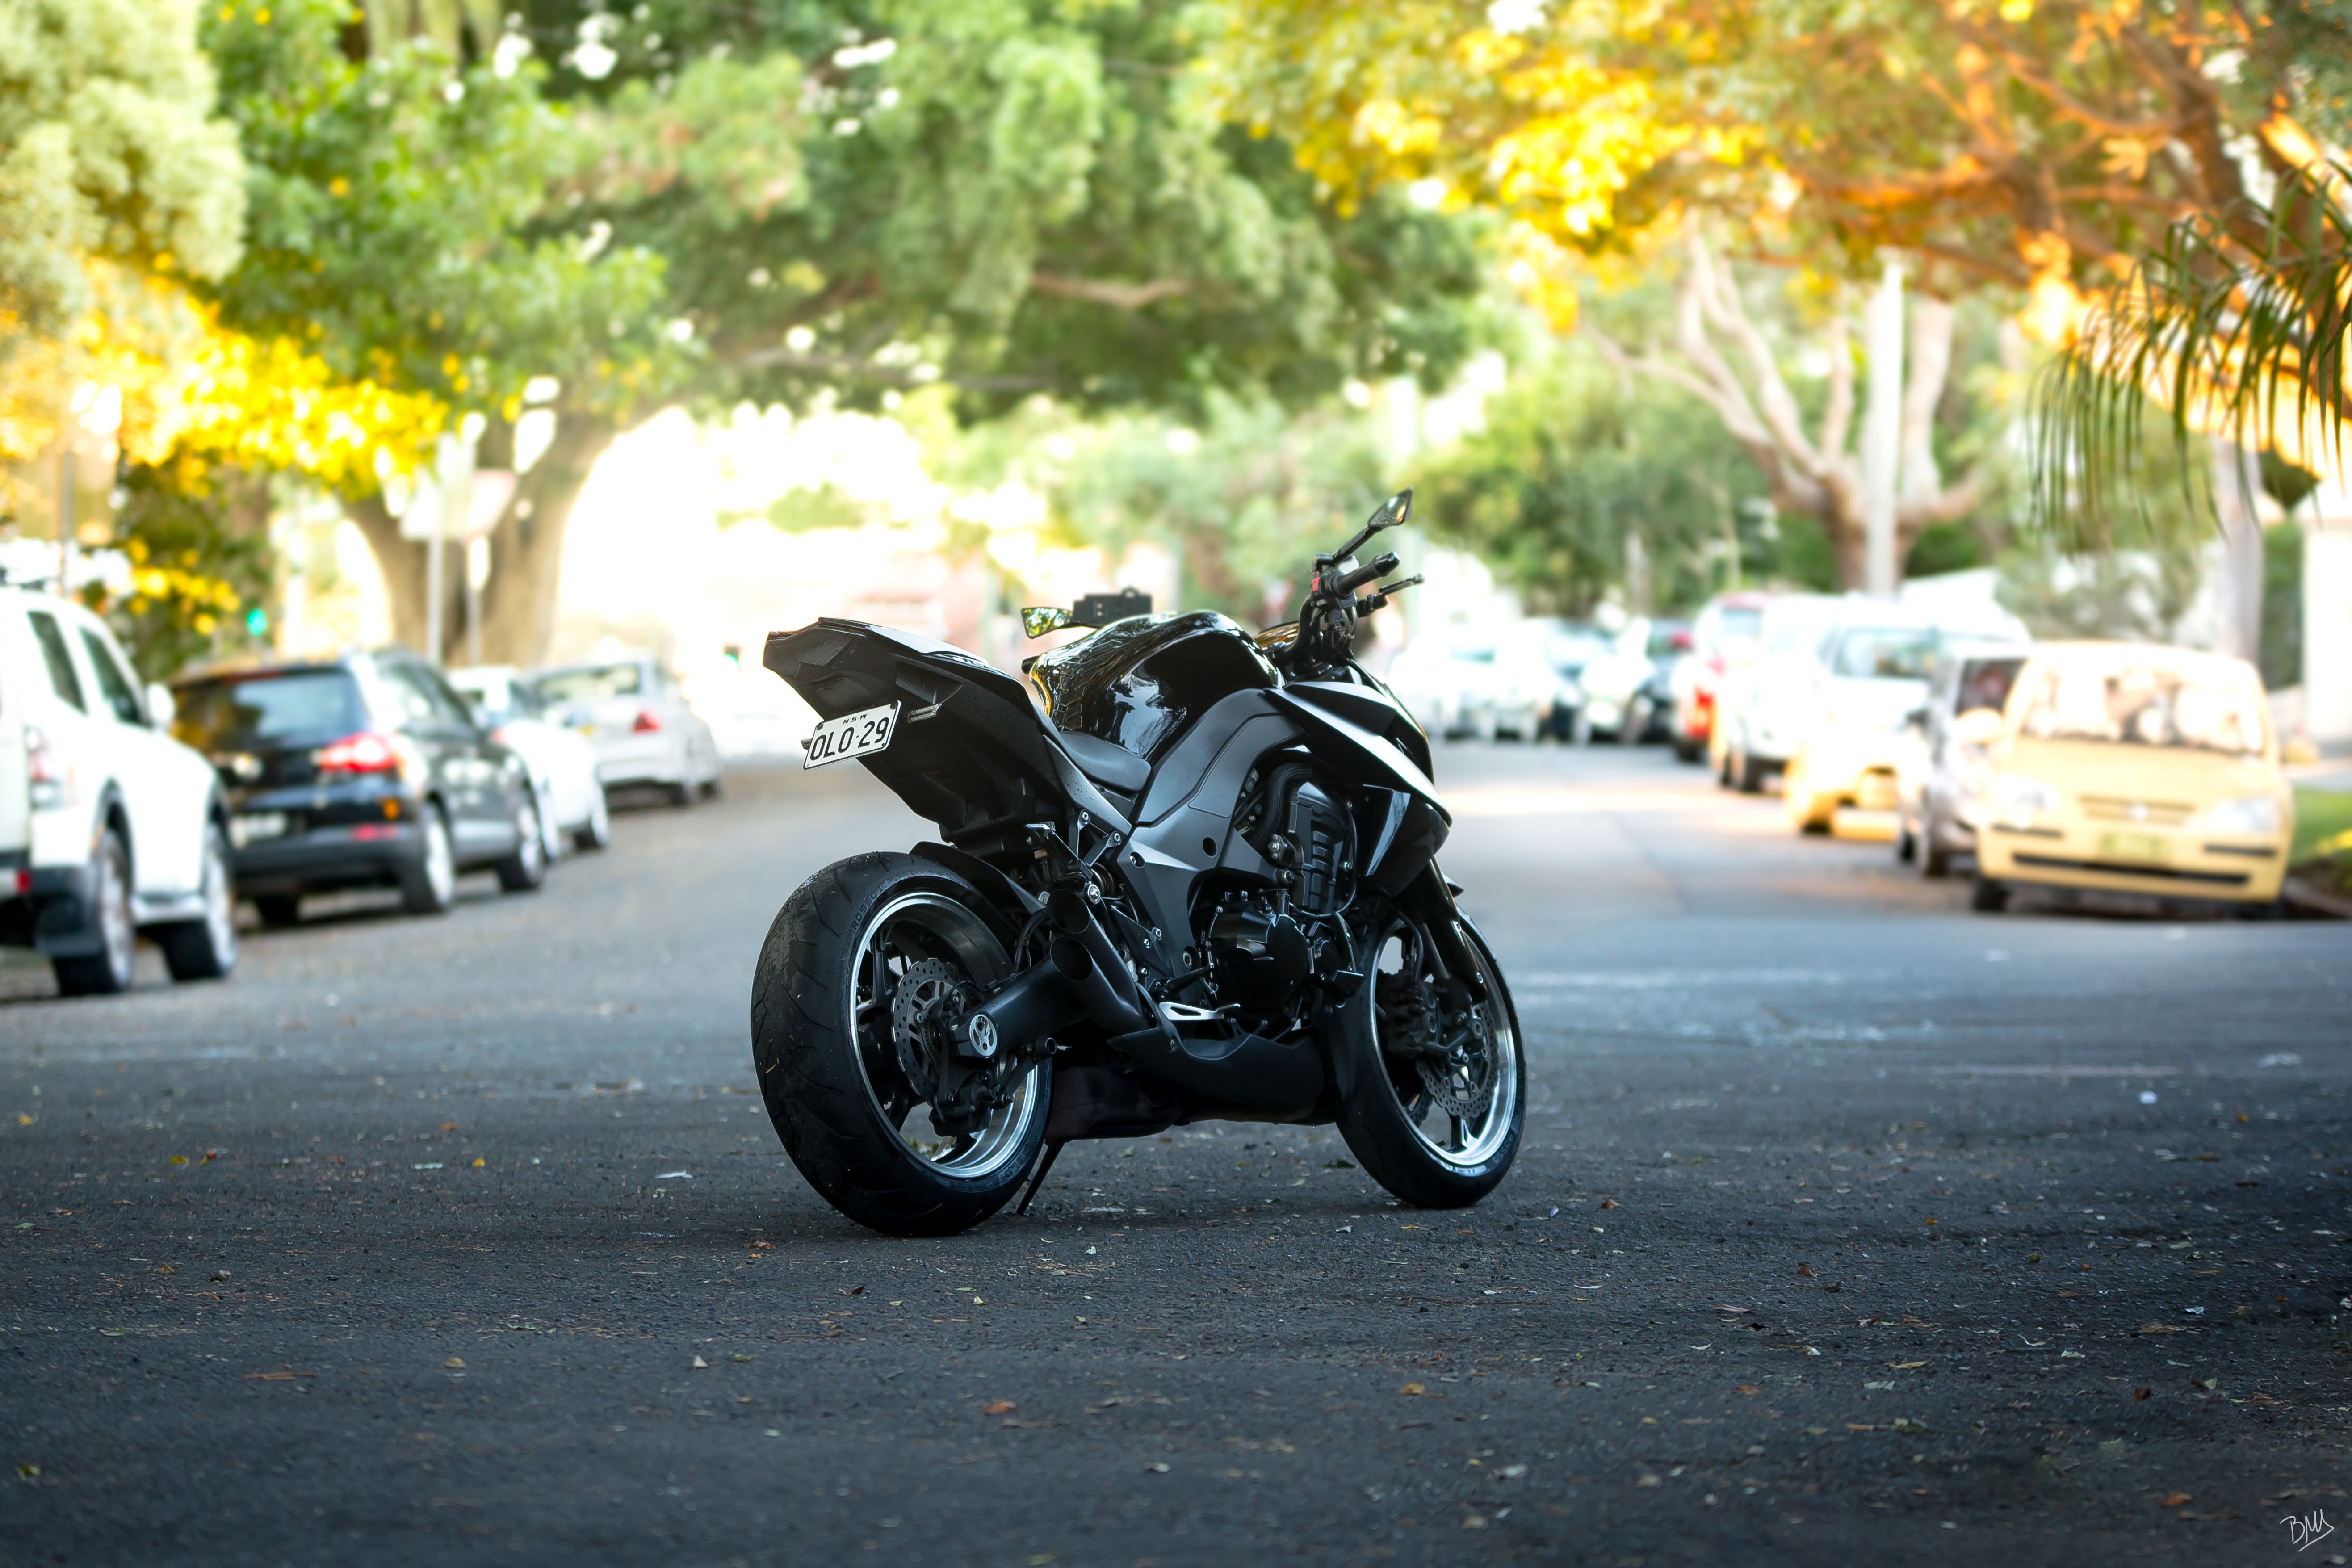
road, street, car, wheel, vehicle, motorcycle, motorbike, cars, vehicles, stunt, motorcycling, land vehicle, automobile make, stunt performer